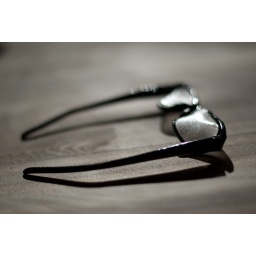
It's very stupid to bake your platic glasses in the oven